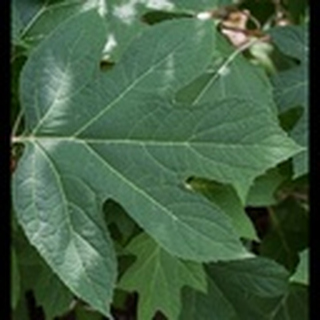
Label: healthy_cotton